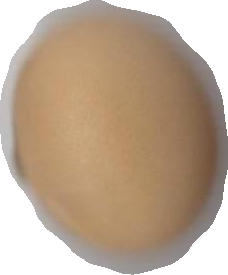
Variety: Anjasmoro